František Moravec

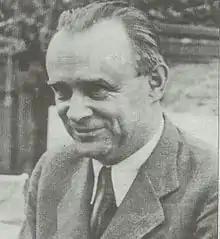
Moravec in 1952

František Moravec CBE (23 July 1895 – 26 July 1966) was the chief Czechoslovak military intelligence officer before and during World War II. He moved to the United States after the war.